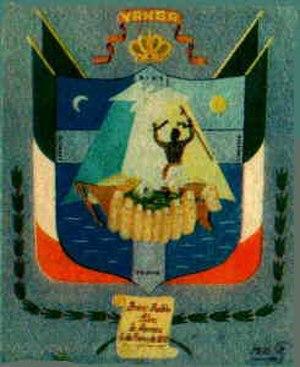
Yanga est une ville mexicaine de l'État de Veracruz qui comptait 15 547 habitants et qui a été fondée comme San Lorenzo de los Negros par des Noirs marron en 1608-1618 ou en 1624-1635, guidés par un prince africain, Gaspar Yanga ou El Yanga, un Noir marron d'où son nom actuel. Lors de sa fondation le vice-roi de la Nouvelle-Espagne était Rodrigo Pacheco y Osorio, marquis de Cerralvo. Son nom initial était San Lorenzo de los Negros ou San Lorenzo Cerralvo. En novembre 1932, la municipalité est créée sous le nom de Yanga et par décret du 22 novembre 1956, le pueblo devient la ville de Yanga.